European and American voyages of scientific exploration

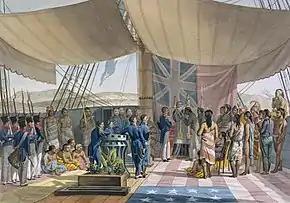
Baptism of Hawaiians on the "Uranie" in 1819

The first Russian circumnavigation of the world was intended to establish a link with Russian possessions in America, the transport of goods at that time being via Siberia (a journey lasting about two years). The second objective, which was not achieved, was to establish trade and diplomatic links with Japan. This expedition took place during the rule of emperor Alexander I (1777–1825).